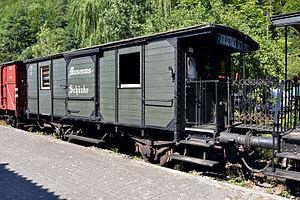
Kuckucksbähnel, DGEG 102"